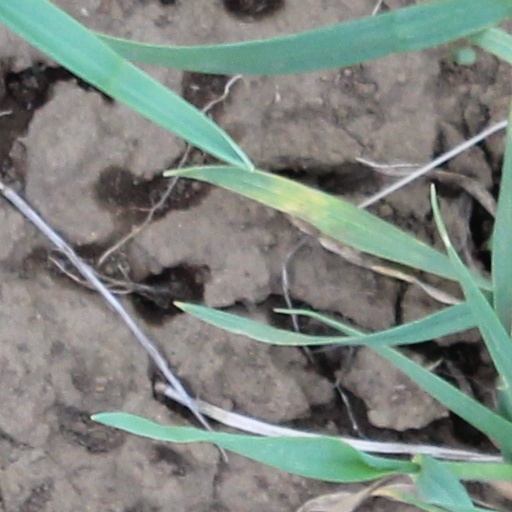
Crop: wheat